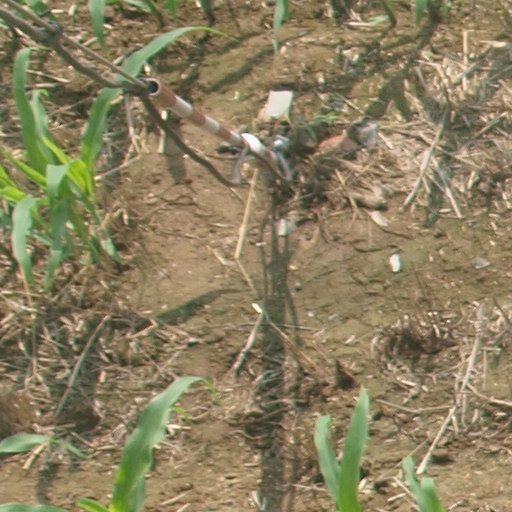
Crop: maize; corn